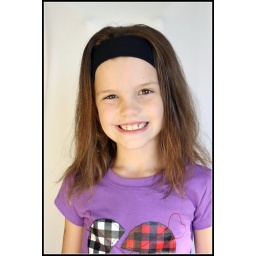
Taken by the window with overcast natural Iight diffused the flash with tissue paper and used a white back drop.